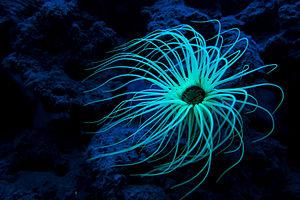
Cerianthus membranaceus à l'aquarium du laboratoire ARAGO (Banyuls sur mer) France